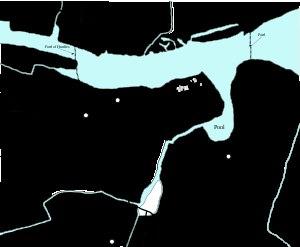
Dublin /dyblɛ̃/ est la plus grande ville de l'île d'Irlande et de l'État d'Irlande, dont elle est la capitale. La ville est située à proximité du point central de la côte orientale de l'île et au centre du comté de Dublin. Dublin est la plus grande ville d'Irlande en importance et en nombre d’habitants depuis le haut Moyen Âge. Elle est aujourd’hui classée à la soixante-sixième place dans l’index des places financières mondiales et a un des plus forts taux de développement parmi les capitales européennes. Dublin est le centre historique, politique, artistique, culturel, économique et industriel de l’Irlande.